Chango Spasiuk

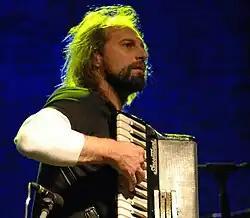
Chango Spasiuk in concert in Warsaw in March 2009.

Horacio """Chango""" Spasiuk (born September 23, 1968 in Apóstoles, Misiones) is an Argentine chamamé musician and accordion player.